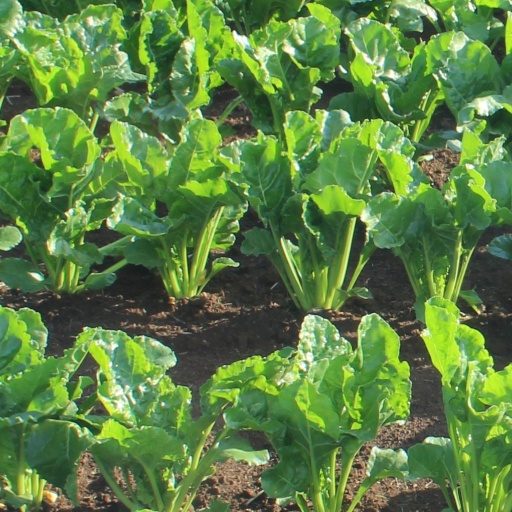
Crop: sugar beet